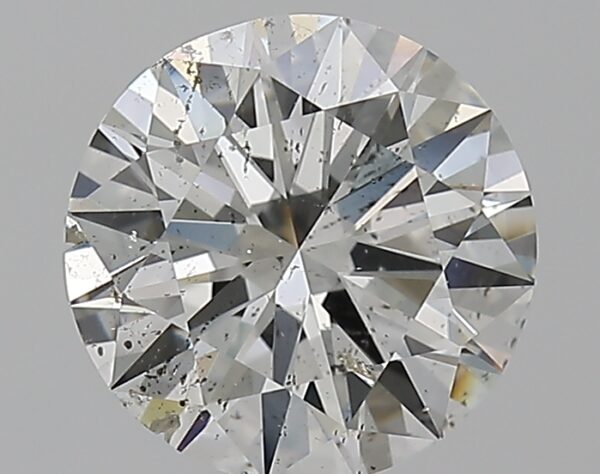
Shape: round
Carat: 2.01
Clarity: SI2
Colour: I
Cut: EX
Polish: EX
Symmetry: EX
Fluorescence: N
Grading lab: GIA
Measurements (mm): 8.13 x 8.19 x 4.92